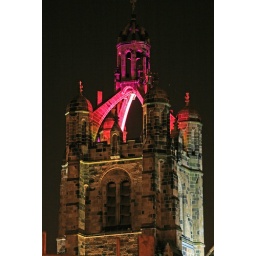
A new-ish church to flat conversion on Pollokshaws road in the south side of glasgow.